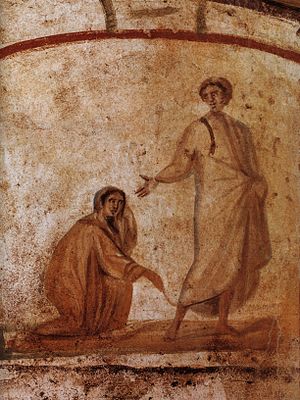
Tidlig kristen kunst og arkitektur
Jesus helbreder kvinden med blødninger